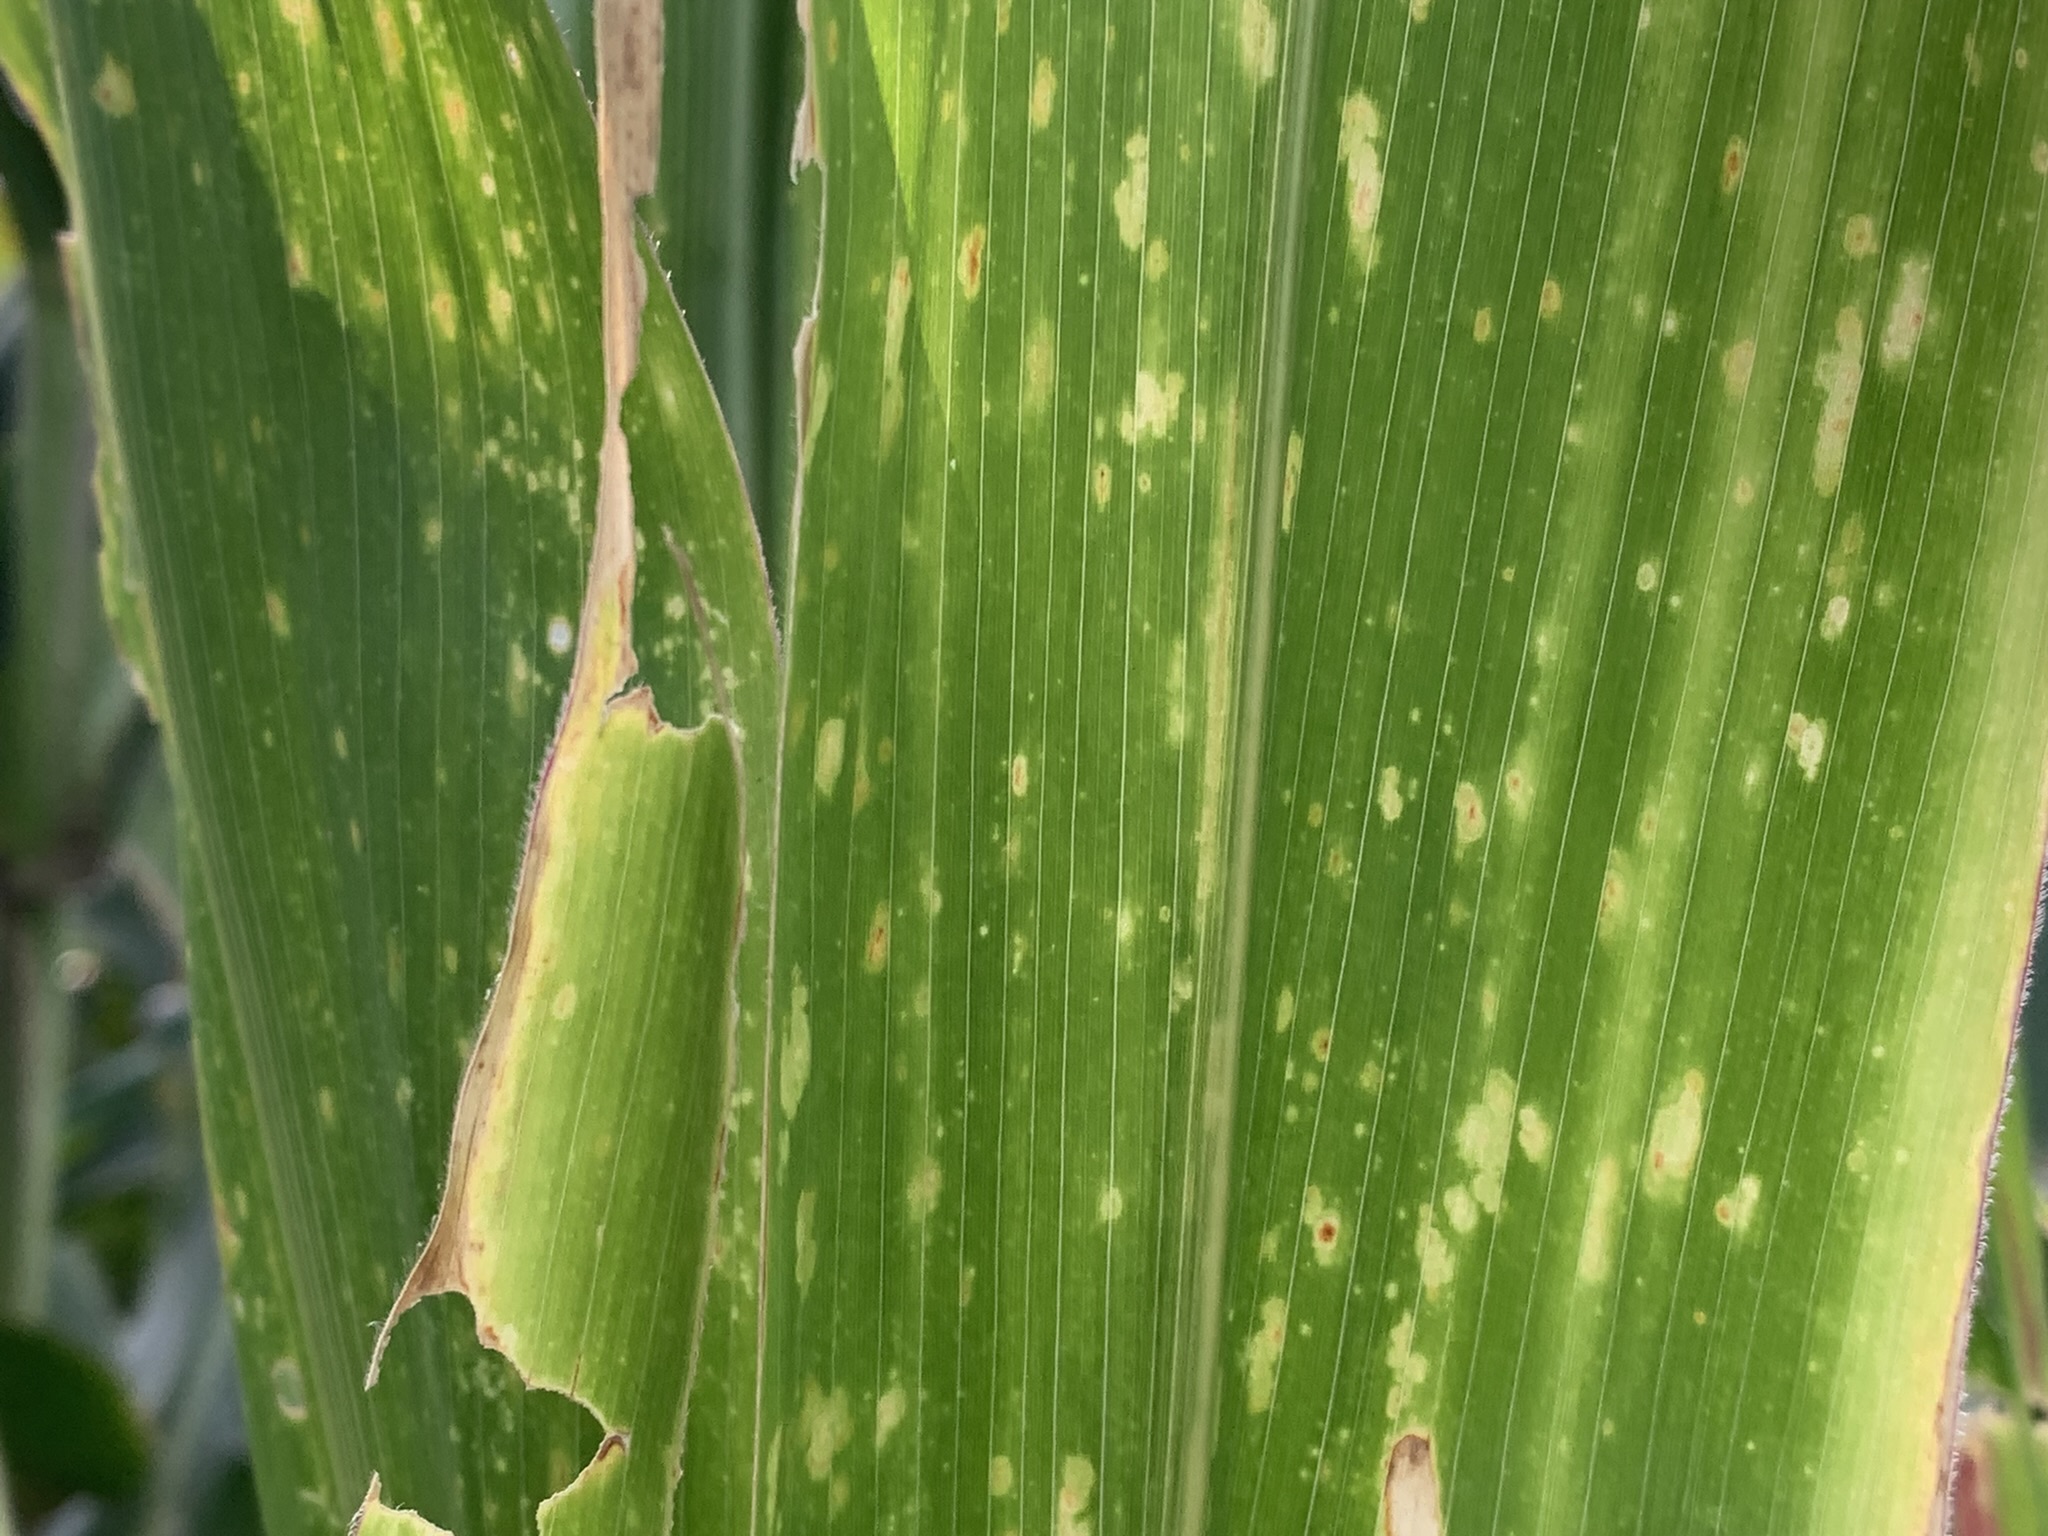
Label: MLN